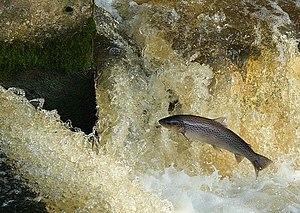
Salmo trutta est une espèce de poissons de la famille des Salmonidés qui correspond à la truite commune européenne. L'espèce est polymorphe. Selon les variétés locales et la situation côtière ou continentale d'un cours d'eau, une proportion très variable des truites qui y naissent peuvent migrer en mer. C'est potentiellement une espèce invasive en Amérique du Nord. Dans la plupart des pays, sa pêche est réglementée.